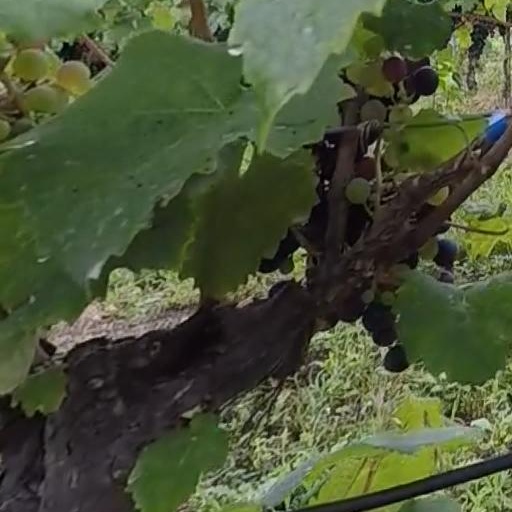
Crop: grape